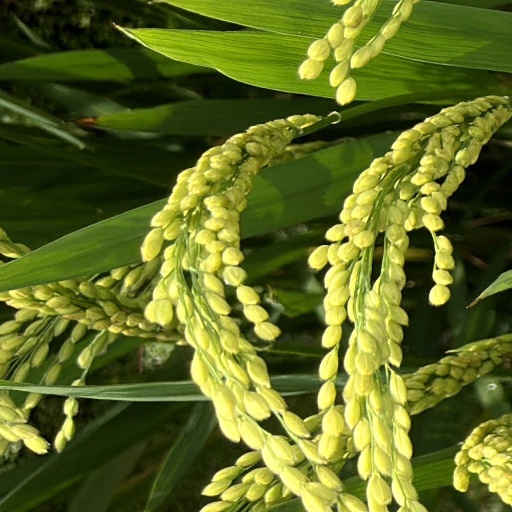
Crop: rice